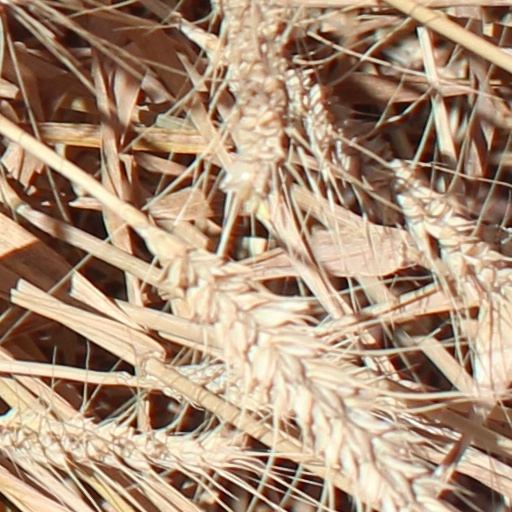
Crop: wheat